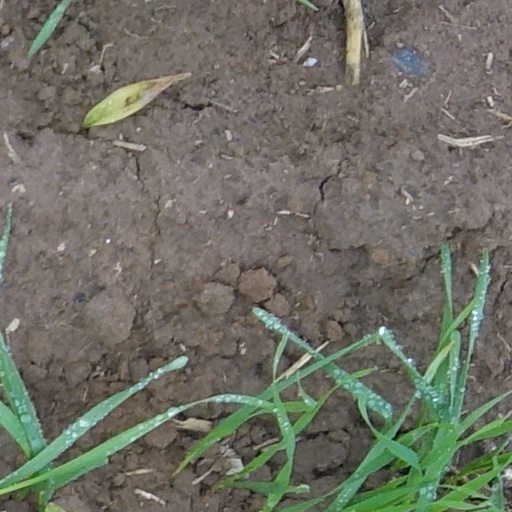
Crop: wheat